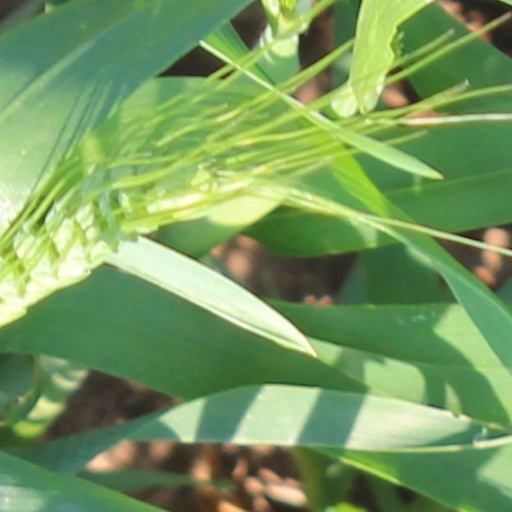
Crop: wheat